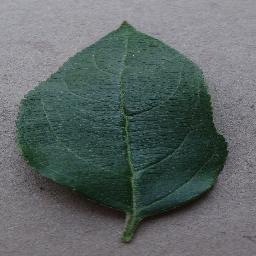
Label: Apple___healthy